The Italian Job (2003 film)

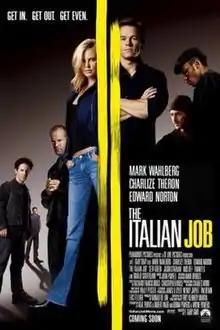
Theatrical release poster

The Italian Job is a 2003 American heist action film directed by F. Gary Gray and starring an ensemble cast consisting of Mark Wahlberg, Charlize Theron, Edward Norton, Jason Statham, Seth Green, Mos Def, and Donald Sutherland. Inspired by the 1969 British film, but with an original story, the plot follows a motley crew of thieves who plan to steal gold from a former associate who double-crossed them. Despite the shared title, the plot and characters of this film differ from its source material; Gray described the film as "an homage to the original."